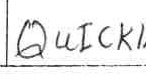
Label: quickly